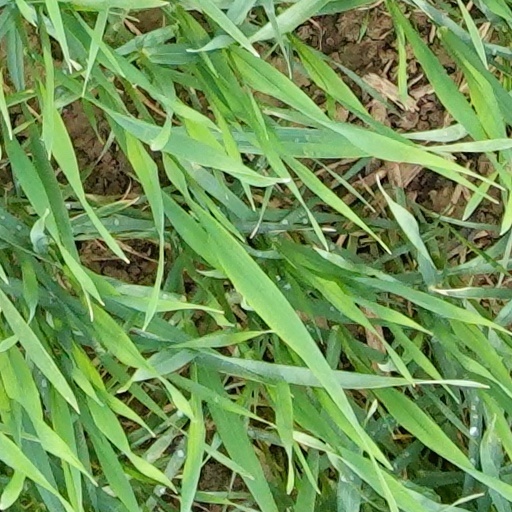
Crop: wheat